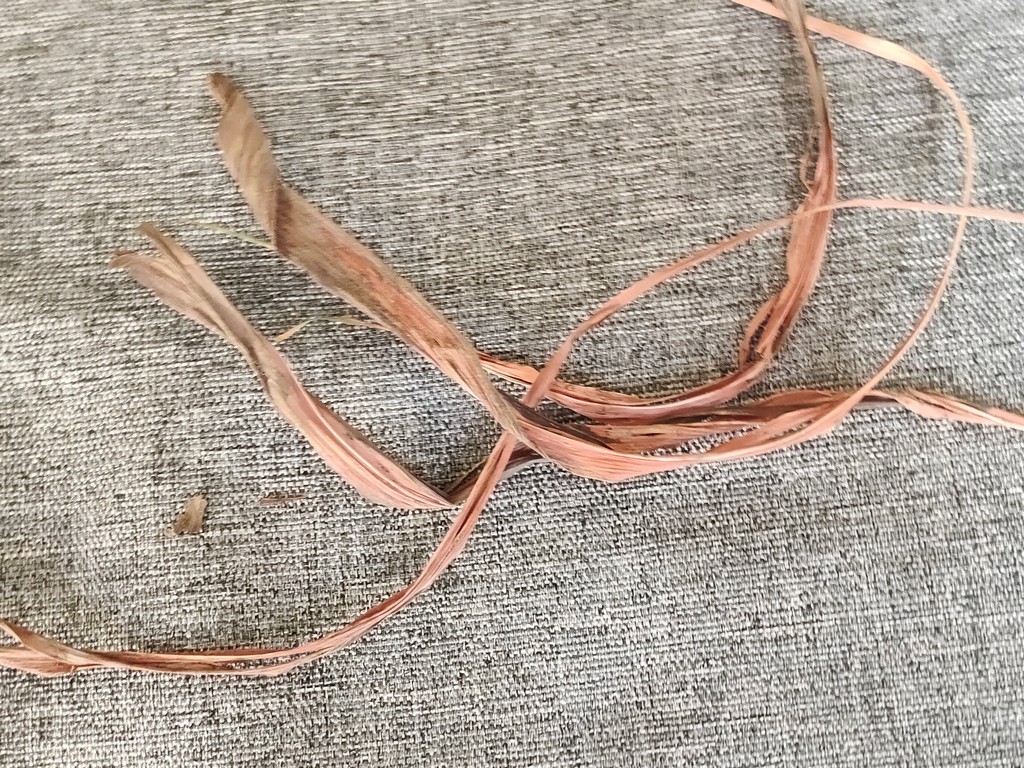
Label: Dried